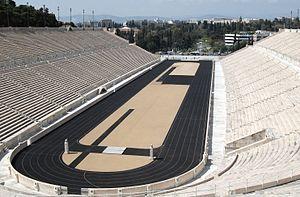
Un stade est un équipement culturel à but sportif.